Estadio José Martín Olaeta

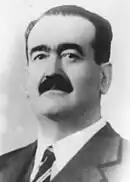
José Martín Olaeta, president of the club that promoted the affiliation to AFA

The first Club Argentino stadium was located on Boulevard Avellaneda and Gorriti streets, in "Barrio Refinería", then moving to Gorriti and Iguazú street in "Barrio Industrial". When the institution requested affiliation to AFA in 1943, the observers requested the club to build a grandstand to fulfil the AFA's regulations for official competitions. Club executives decided to buy one of the boundaries lands to make the refurbishments requested. As the land's owner refused to sell his property, Olaeta (then president of the club) decided to acquire a land in the north side of the city, on Víctor Mercante street, where the stadium was finally built, and affiliation was accepted by the AFA.